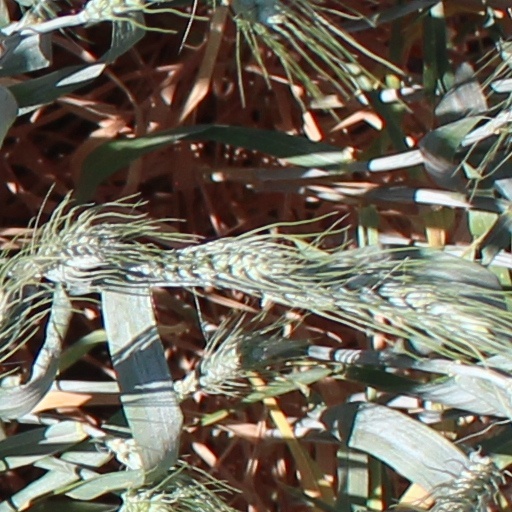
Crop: wheat